Western cosmetics in the 1970s

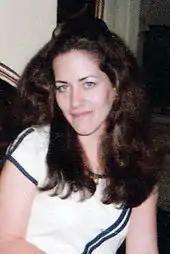

Though some feminists in the 1970s continued to wear cosmetics, many others did not; Susan Brownmiller, for instance, called an unadorned face "the honorable new look of feminism". The cosmetics industry, faced with increasing mainstream rejection of sexual objectification, began to market make-up as "natural" or "invisible". A 1970 ad for Moon Drops "Demi-Makeup" read, "People will think it's your own fresh, flawless skin. (Let them.)" Fragrances were also marketed to the "new woman". Charlie—whose ads featured a no-nonsense, pantsuit-clad, independent woman—was a marketing triumph, becoming the nation's leading scent within a year of its release. Serious, polite, and androgynous cosmetics were seen as appropriate for the business world, where working women felt increasing pressure to present a meticulous appearance.